Harbin Institute of Technology

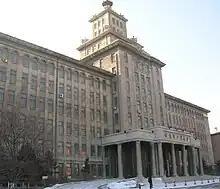
The main building of Harbin Institute of Technology

Weihai campus is located in Weihai's Torch Hi-Tech Science Park, a scenic seaside city on the Jiaodong Peninsula.